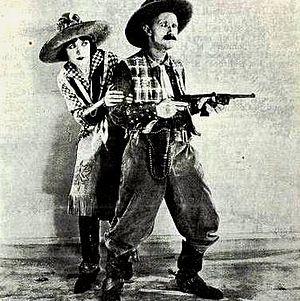
L'Idole du village est un film américain produit par Mack Sennett, réalisé par Mack Sennett et Erle C. Kenton et sorti en 1921.